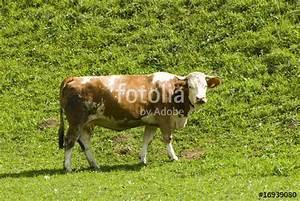
cow